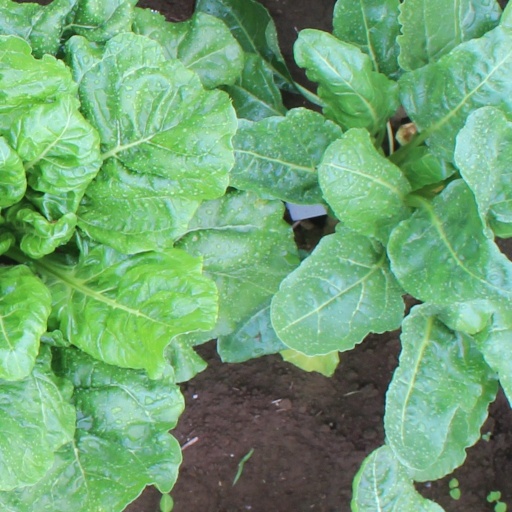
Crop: sugar beet